United Methodist Church

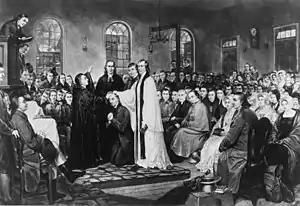
The ordination of Bishop Francis Asbury by Bishop Thomas Coke at the Christmas Conference establishing the Methodist Episcopal Church, 1784

The movement which would become the United Methodist Church began in the mid-18th century within the Church of England. A small group of students, including John Wesley, Charles Wesley, and George Whitefield, met at Oxford University. They focused on Bible study, methodical study of scripture, and living a holy life. Other students mocked them, saying they were the "Holy Club" and "the Methodists", being methodical and exceptionally detailed in their Bible study, opinions, and disciplined lifestyle. Eventually, the so-called Methodists started individual societies or classes for members of the Church of England who wanted to live a more religious life.